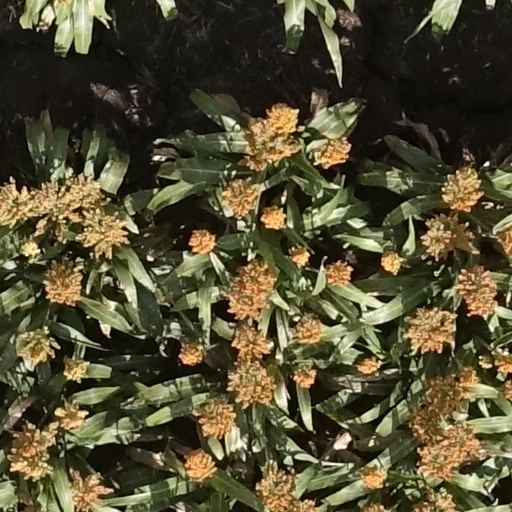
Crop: sorghum